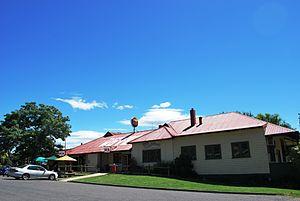
Flowerdale est un hameau de l'État de Victoria à 95 kilomètres au nord de Melbourne. Il a été détruit par un incendie de forêt le 7 février 2009.